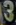
Number: 3